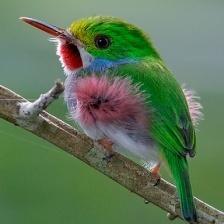
Species: CUBAN TODY
Scientific name: TODUS MULTICOLOR